Petworth (Washington, D.C.)

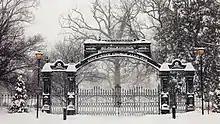
Entrance to Rock Creek Cemetery

Petworth was the name of the 205-acre country estate of John Tayloe III, of Mount Airy and The Octagon House, likely named for the ancient town of Petworth in West Sussex, England. Here he kept horses for the races at the Washington Jockey Club, a club he founded with Charles Carnan Ridgely of Hampton.